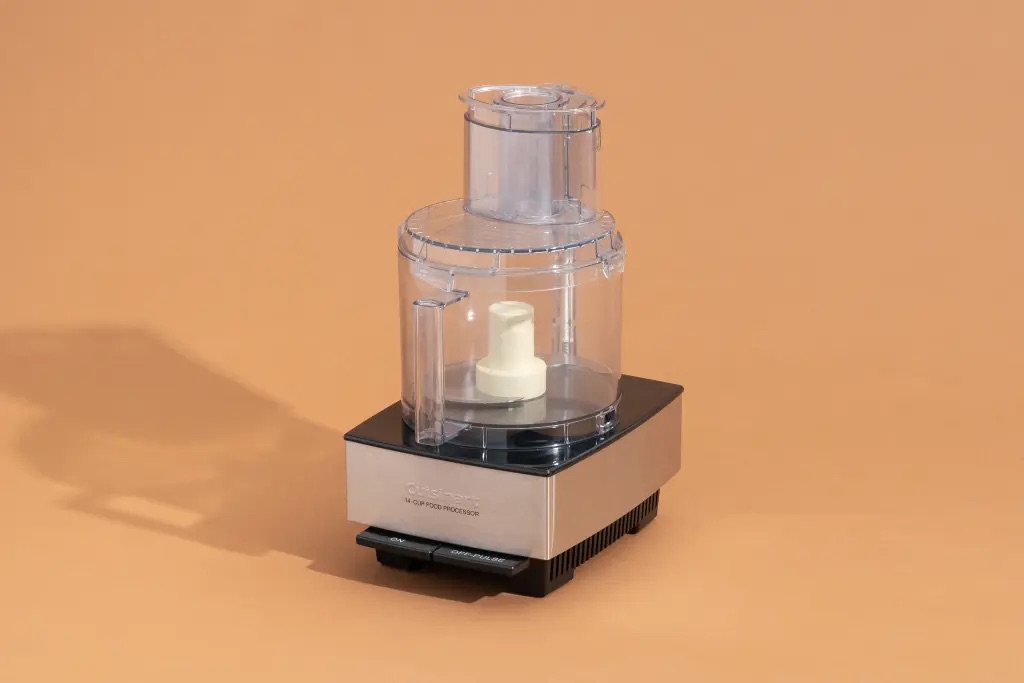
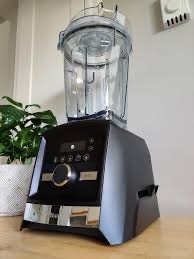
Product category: items_blender
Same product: no